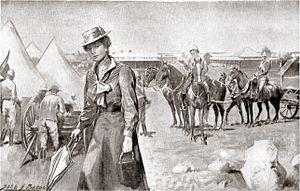
John Henry Frederick Bacon, né à Kennington le 4 novembre 1865 et mort à Harwell le 24 janvier 1914, est un peintre et illustrateur britannique.
Lady Sarah Wilson, née Sarah Isabella Augusta Spencer-Churchill le 4 juillet 1865 à Woodstock et morte à Londres le 22 octobre 1929, est la première femme correspondante de guerre britannique. Elle est recrutée en 1899, par Alfred Harmsworth pour couvrir le siège de Mafeking pour le Daily Mail, durant la Seconde guerre des Boers.